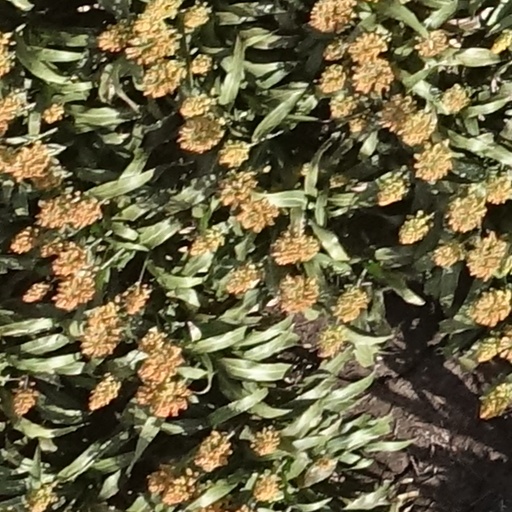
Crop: sorghum